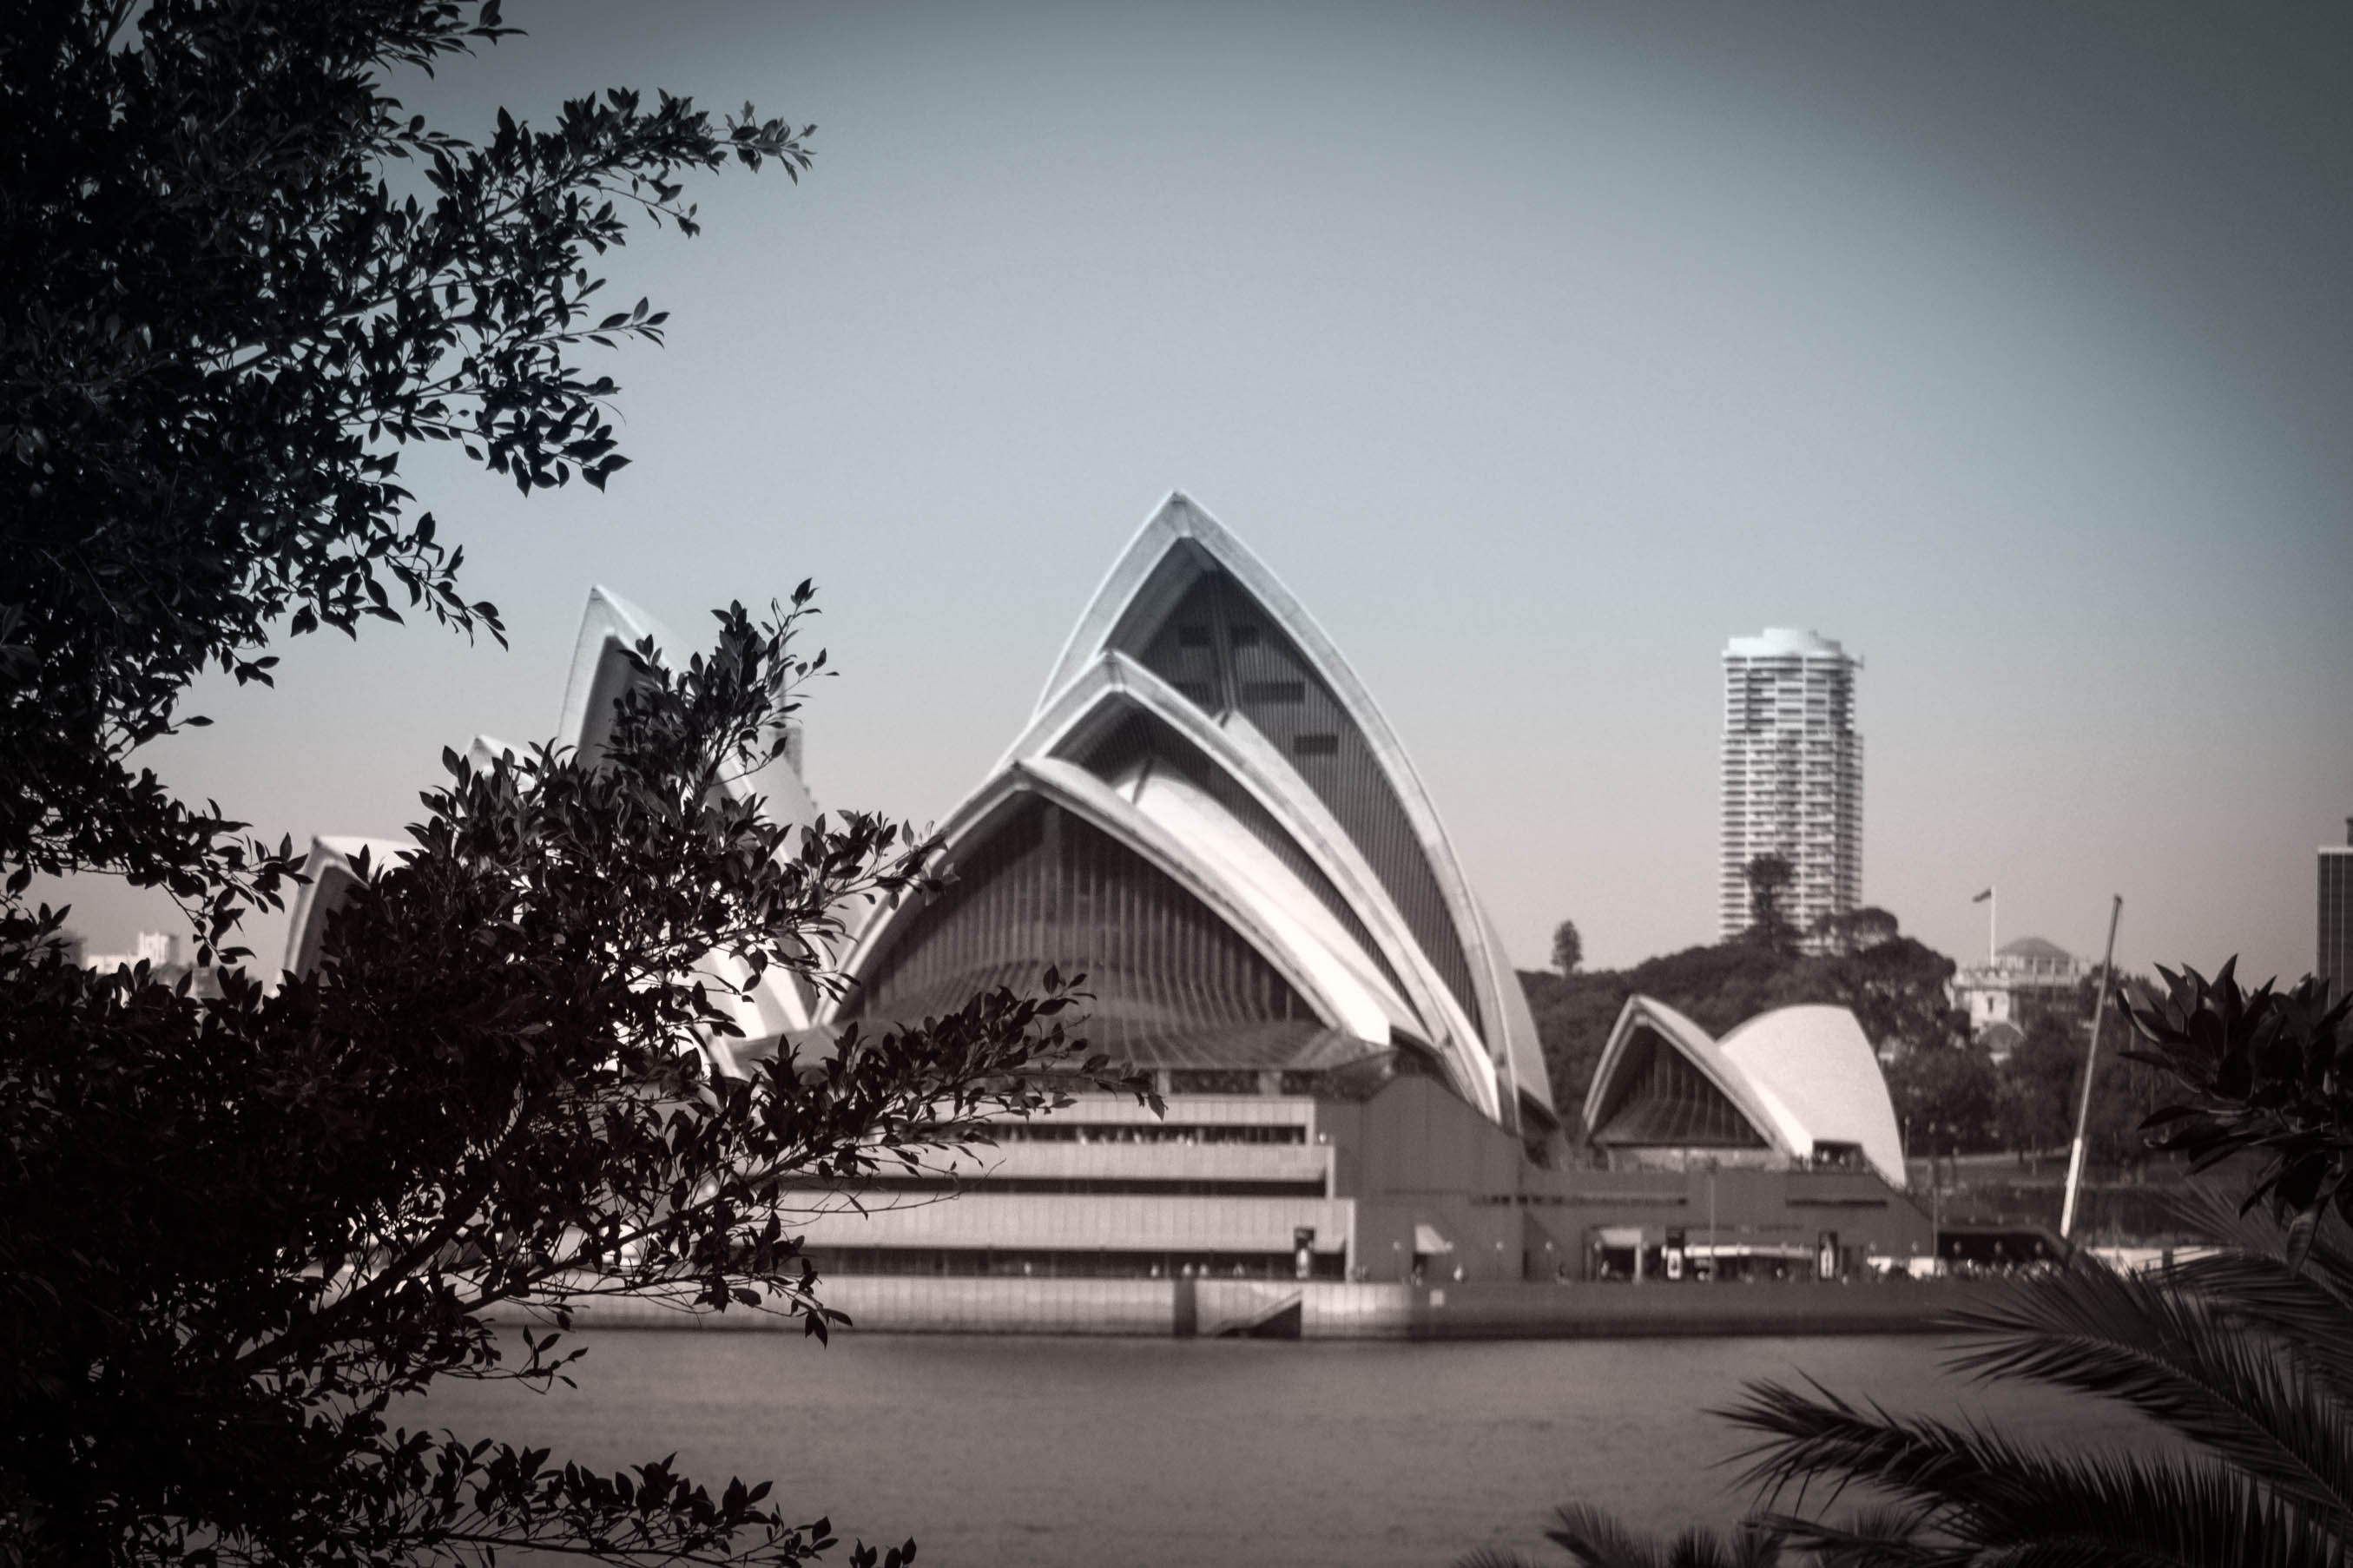
black and white, architecture, structure, skyline, photography, cityscape, reflection, landmark, monochrome, photograph, shape, monochrome photography